Mar Lodge Estate

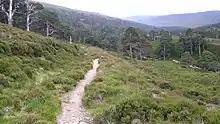
The former bulldozed vehicle hill-track in Glen Derry on Mar Lodge Estate, looking towards Derry Lodge

In 1997, in line with the objectives and policies of the Trust to enhance the wild land quality and the 'long walk in' they began track removal work on Beinn a Bhuird. This vehicle hill-track had been extended from the head of Glen Quoich using a bulldozer over eight-weeks in 1966. The Trust found itself "in new territory, where the best and sometimes only advice it can get is from the experience of its own staff as they pioneer new techniques". These techniques comprised a three-stage process of (1) lifting vegetation that had naturally colonised the spoil; (2) using the spoil to re-grade the course of the vehicle hill-track, effectively blending the course of the vehicle hill-track back into the hill-side; and (3) replanting the vegetation lifted from the spoil leaving the width of a footpath unplanted. The re-vegetation was "supplemented by plants collected from densely vegetated areas within 50 metres of the track ... [and] plate-sized turfs of species such as heather and blaeberry". The results were reviewed favourably by hillwalking publication The Angry Corrie.